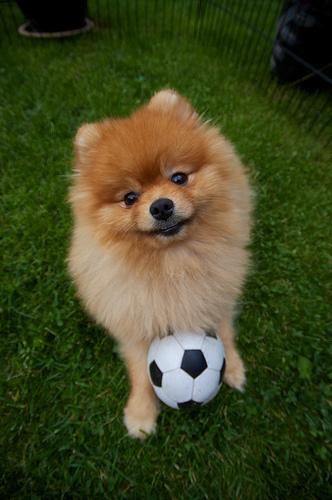
Breed: pomeranian